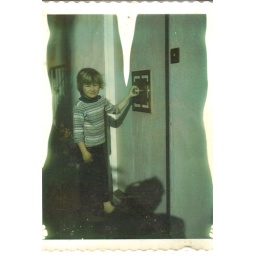
Terry at Grandma's Canyon home in favorite shirt